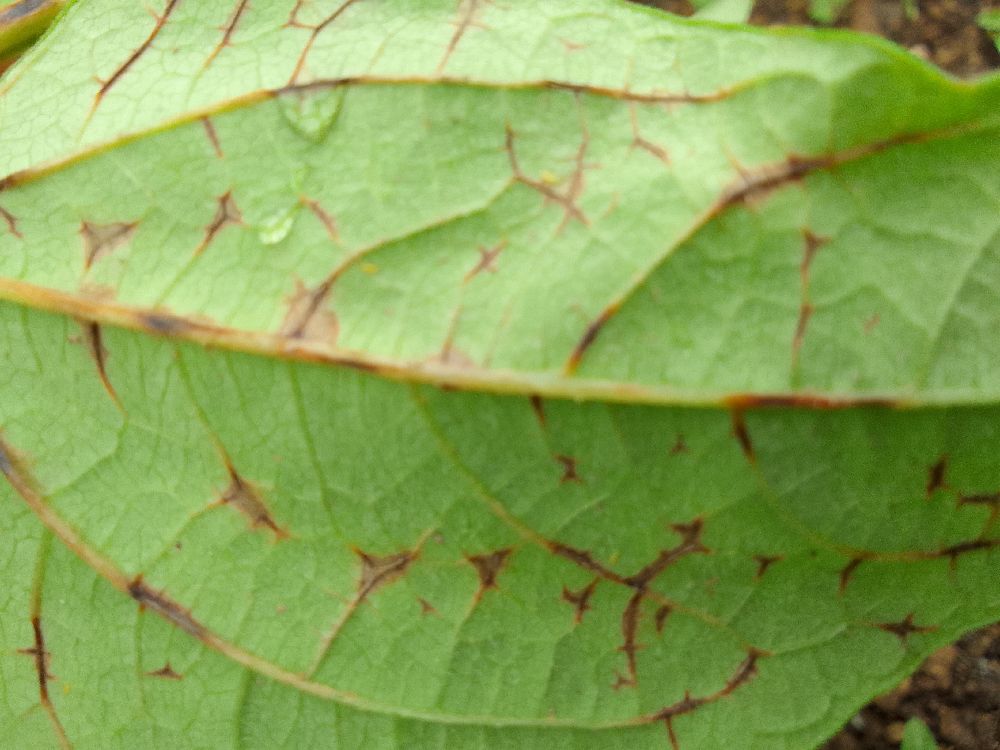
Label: anthracnose